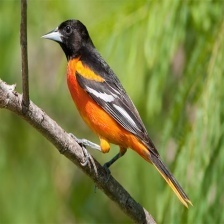
Species: BALTIMORE ORIOLE
Scientific name: ICTERUS GALBULA